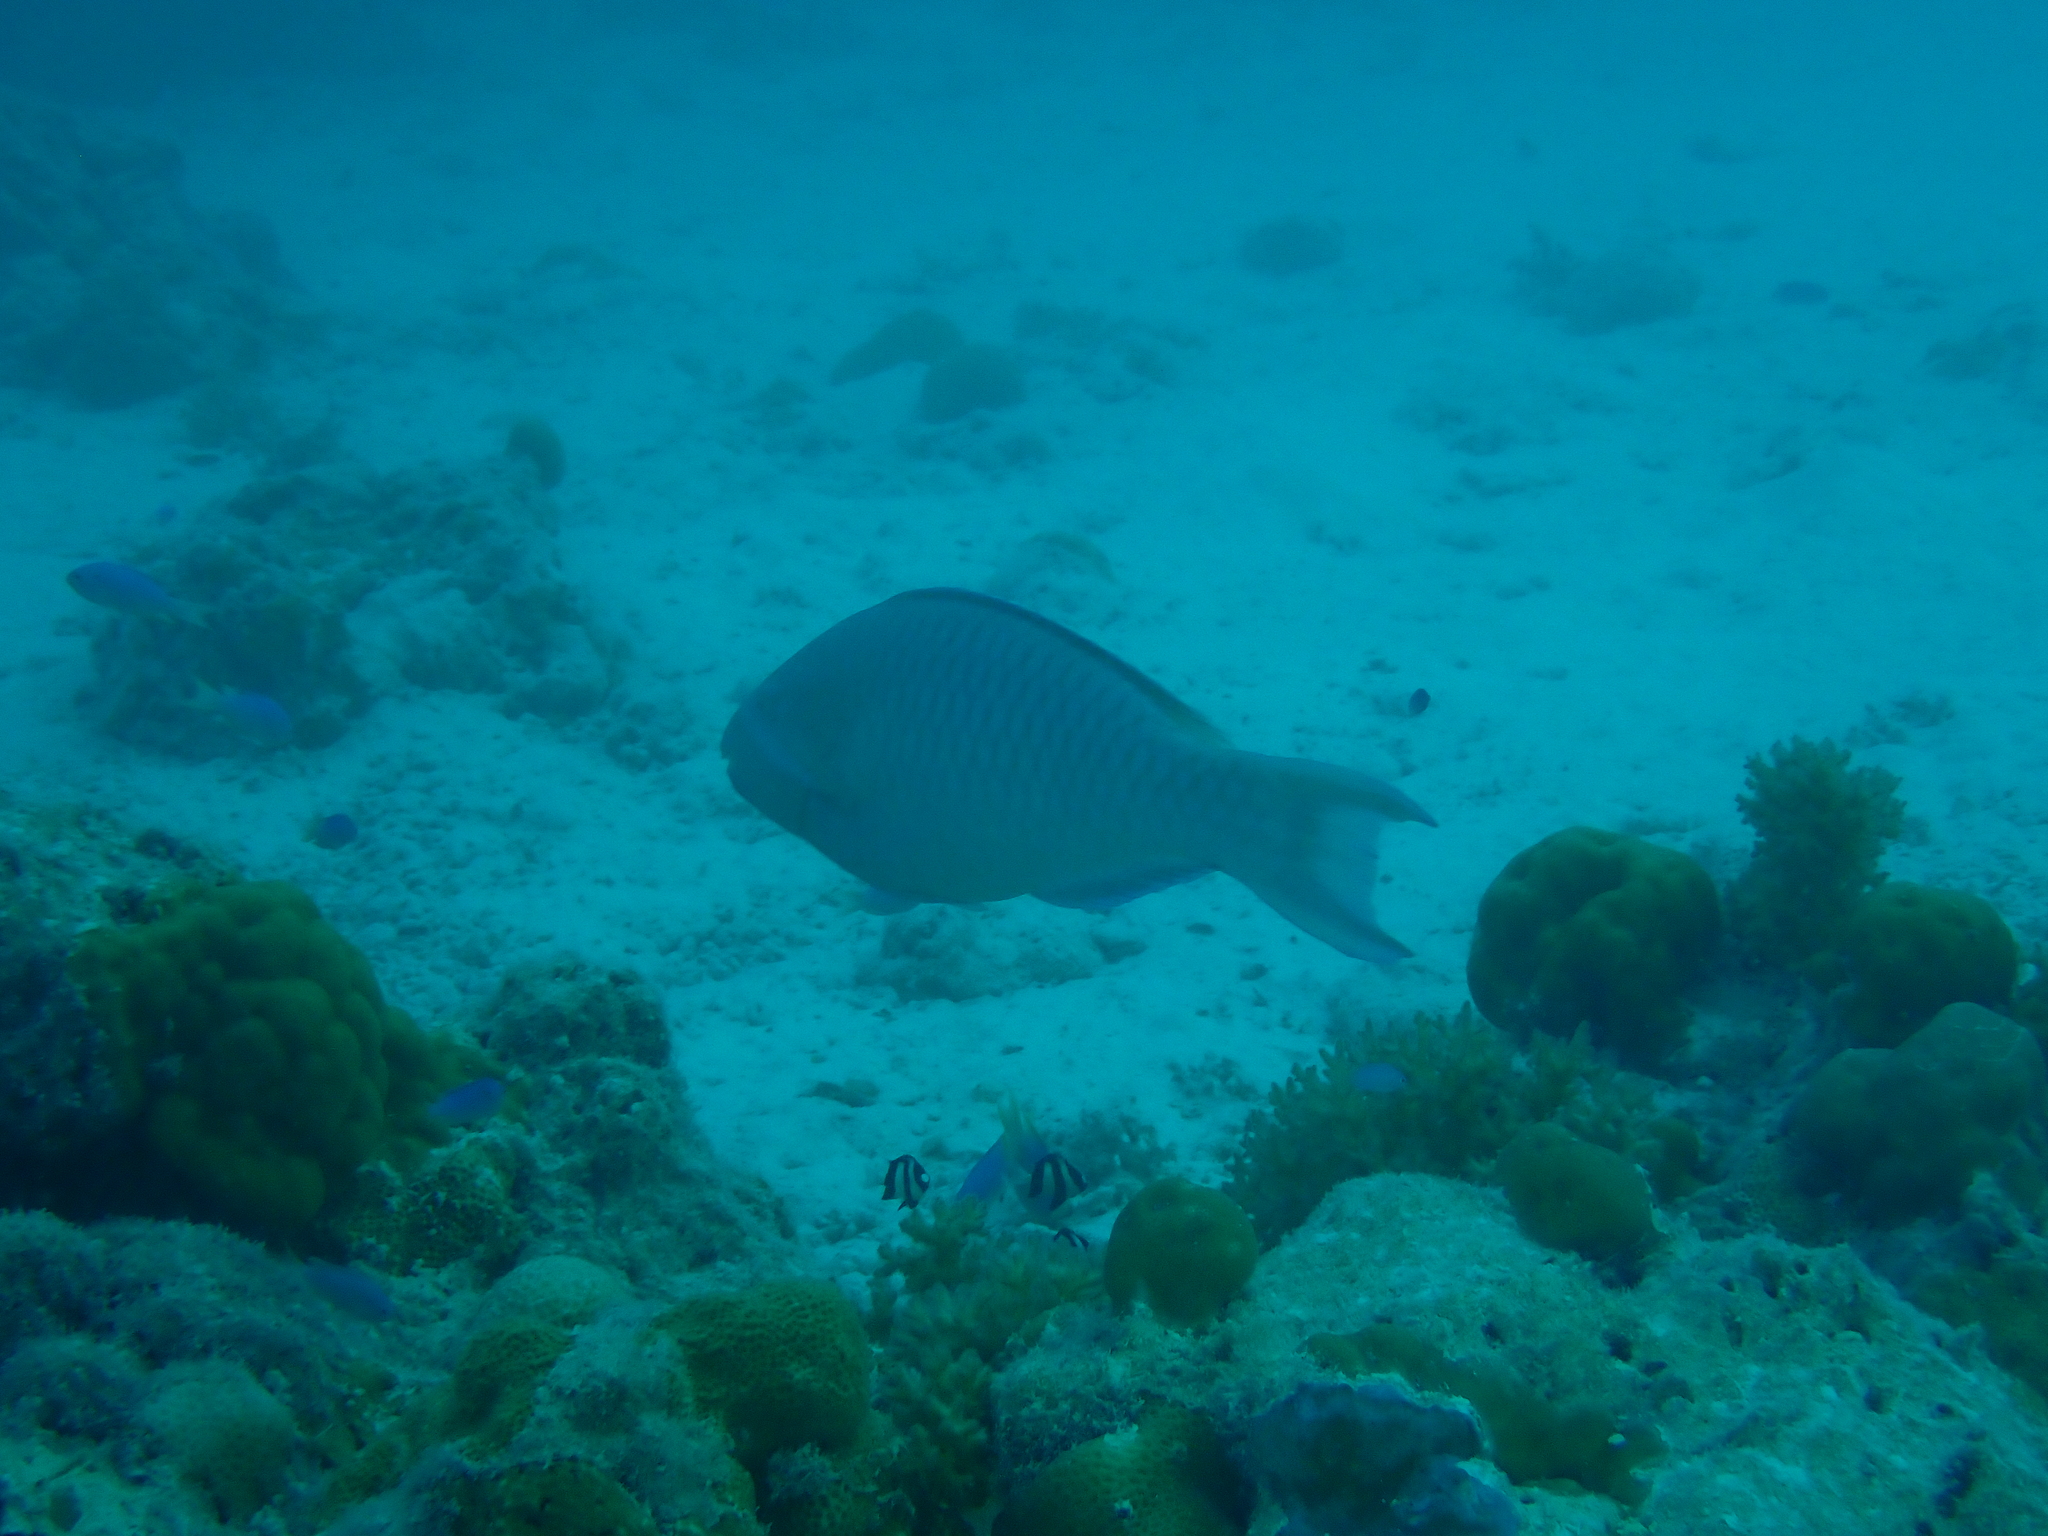
Scarus ghobban (Blue-barred Parrotfish)